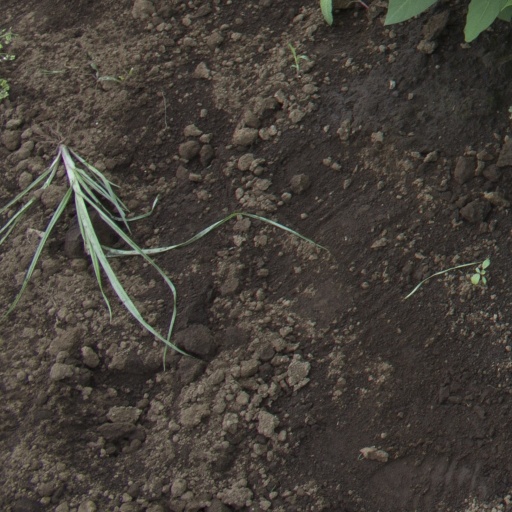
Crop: soybean